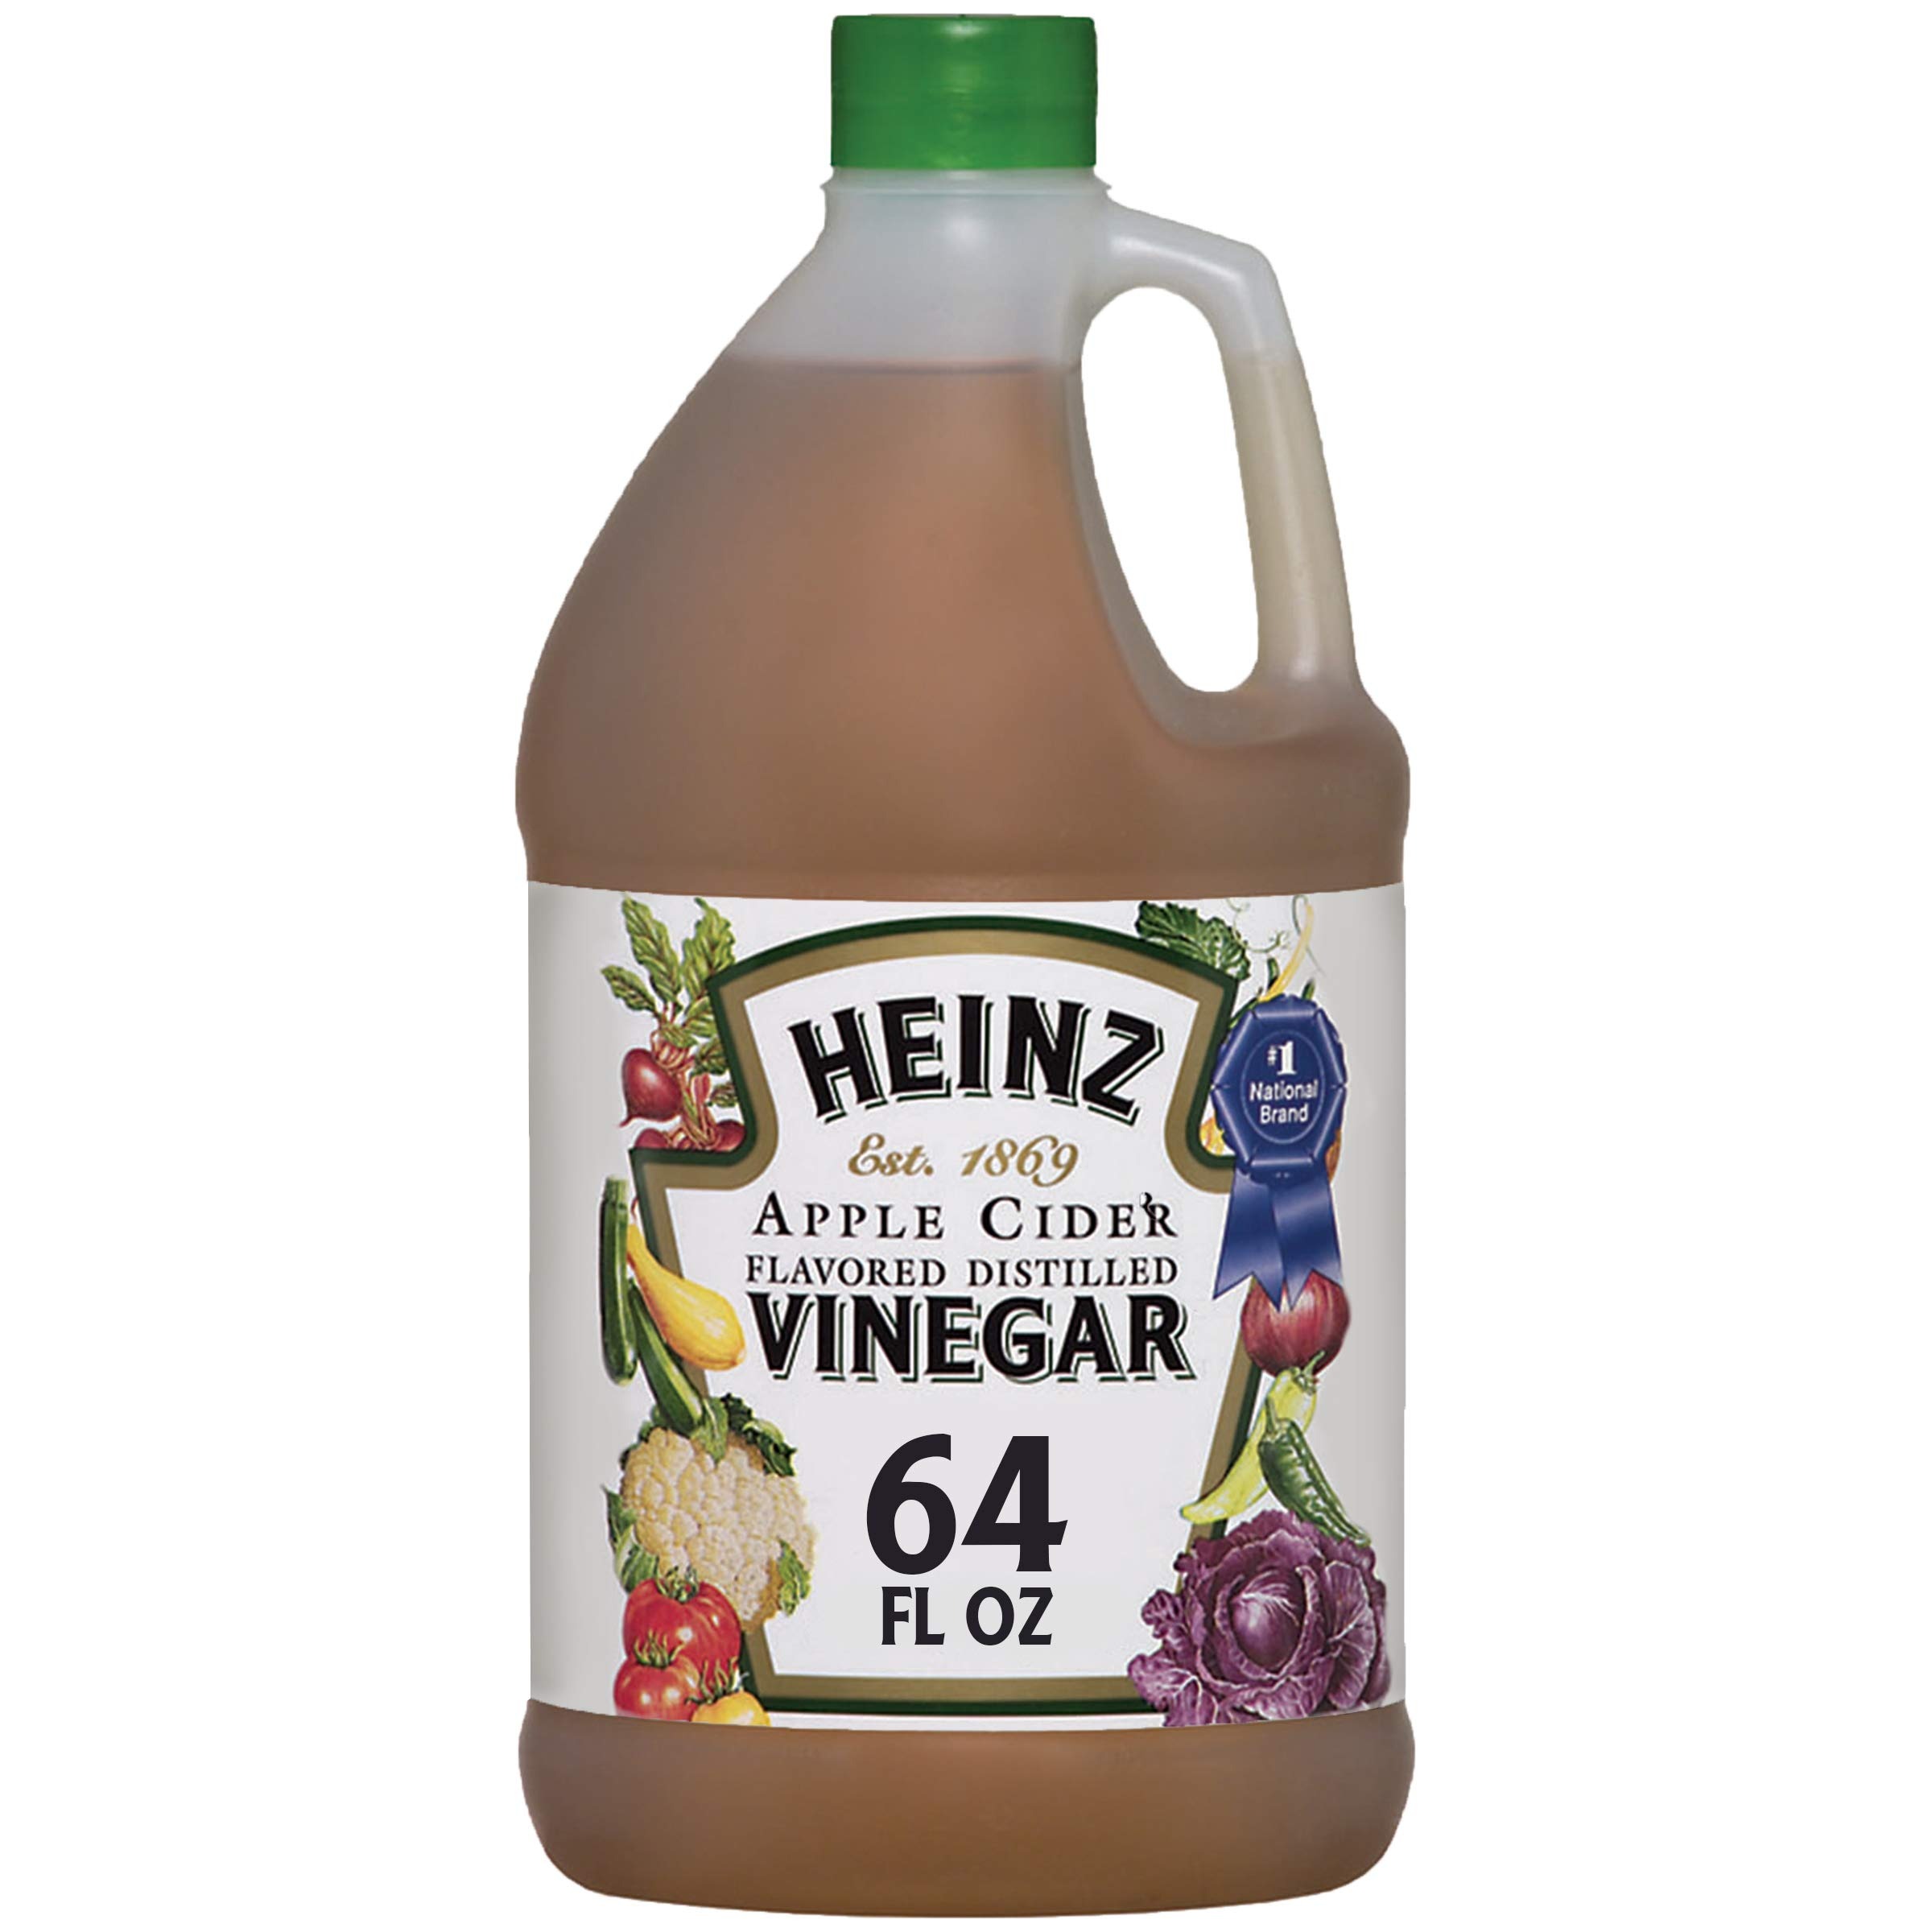
Item Name: Heinz Apple Cider Vinegar Flavored Distilled Vinegar (64 fl oz Jug)
Bullet Point 1: Clean, Mellow Flavor
Bullet Point 2: Fat free
Bullet Point 3: Cholesterol free
Bullet Point 4: Ideal for your favorite salads, marinades, and recipes!
Value: 64.0
Unit: Fl Oz

Price: 5.095